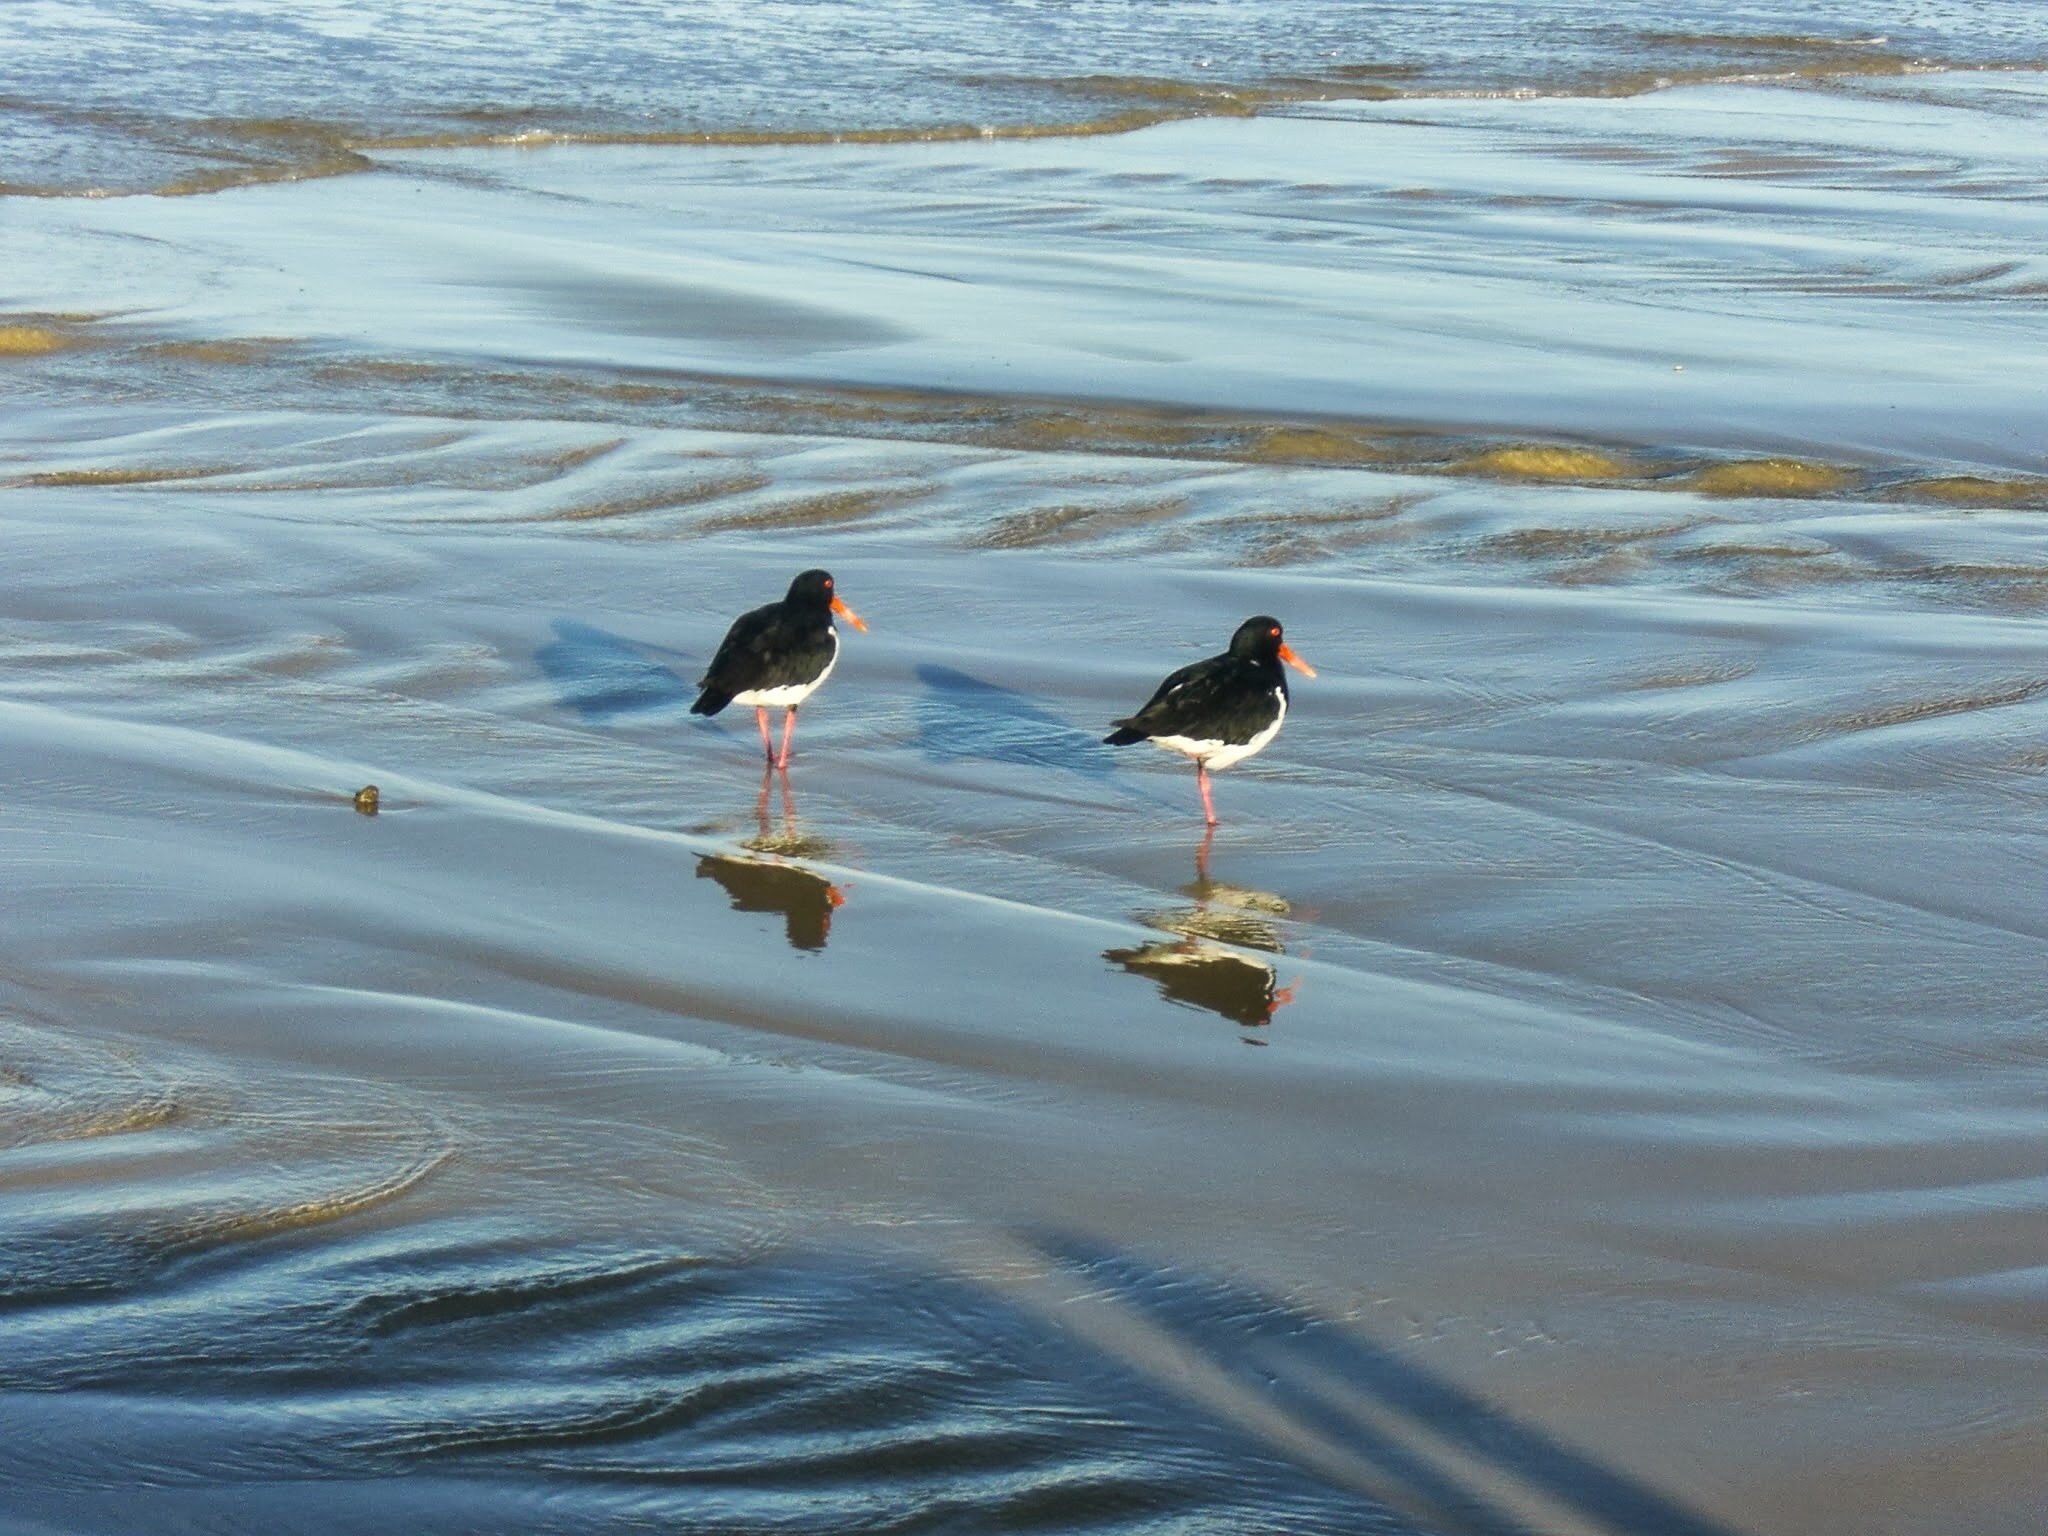
beach, sea, coast, water, sand, ocean, bird, shore, wave, seabird, reflection, gull, couple, animals, wetland, shorebird, water's edge, charadriiformes, mudflat